Fraggle Rock: Back to the Rock

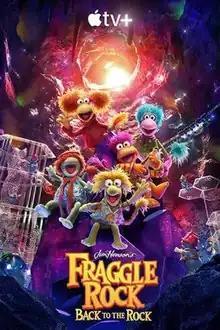
Promotional poster for "Fraggle Rock: Back to the Rock".

Fraggle Rock: Back to the Rock is an American children's musical fantasy comedy puppet television series about interconnected societies of creatures. It is a reboot of the original 1983 series "Fraggle Rock" by Jim Henson. The first season was released on Apple TV+ on January 21, 2022. It was renewed for a second season which was released on March 29, 2024.